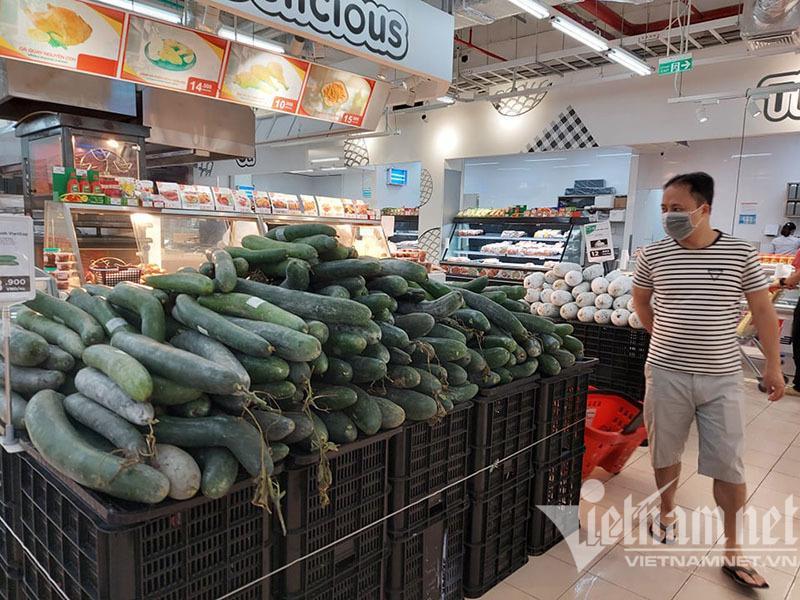
có một người đàn ông đang đứng ở trong khu vực bán rau củ quả